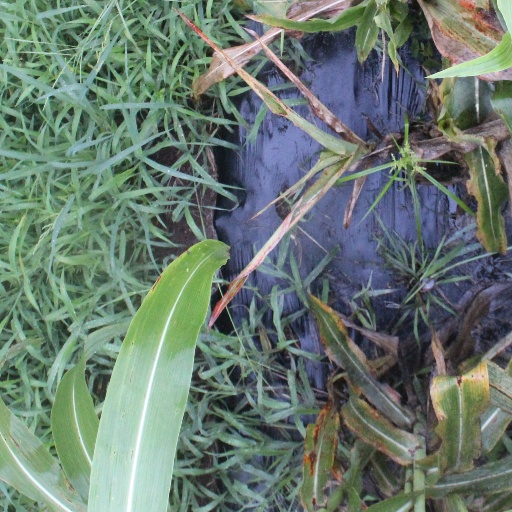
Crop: sorghum